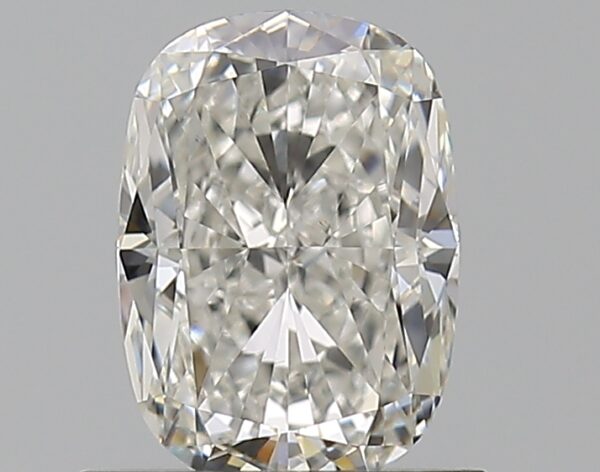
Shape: cushion
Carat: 1
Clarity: VVS2
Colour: H
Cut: VG
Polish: EX
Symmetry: EX
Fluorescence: N
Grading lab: GIA
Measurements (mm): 6.78 x 4.88 x 3.44